Iván Carril

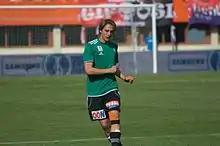
Carril in 2012

Iván Carril Regueiro (born 13 February 1985 in Rebordaos, Santiago de Compostela, Galicia) is a Spanish football manager and former player who played as a midfielder. He is the current manager of CF Noia.